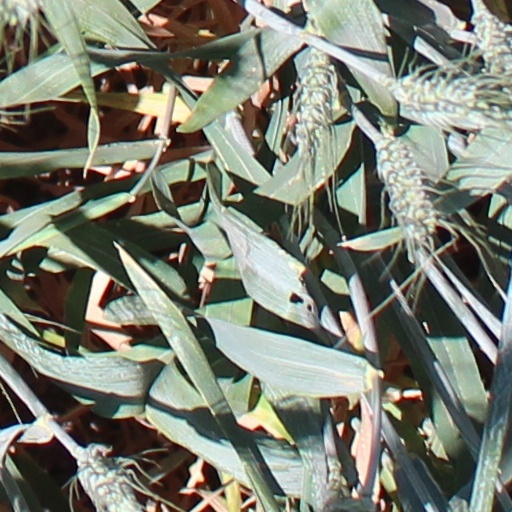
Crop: wheat